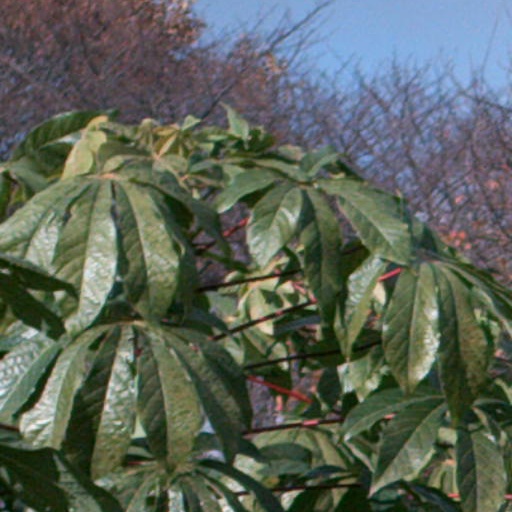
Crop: cassava